Cornelis Vreeswijk

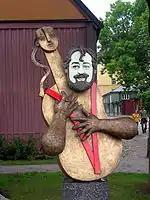
Sculpture of Cornelis Vreeswijk, as displayed in Cornelis Park in Stockholm

His translation of Allan Sherman's masterpiece "Hello Muddah, Hello Fadduh" remains beloved to Swedes as "Brev från kolonien" (Letter from the summer camp) decades later, and could be said to have passed into folklore.